Per Erling Olsen

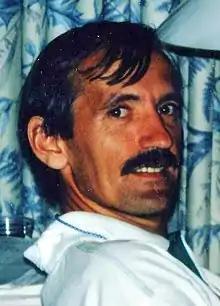
portrait of Per Erling Olsen

Per Erling Olsen (born 30 March 1958) is a former Norwegian javelin thrower. He represented SK Vidar. His personal best throw was 90.30 metres (old type), achieved in June 1983 on Bislett stadion.